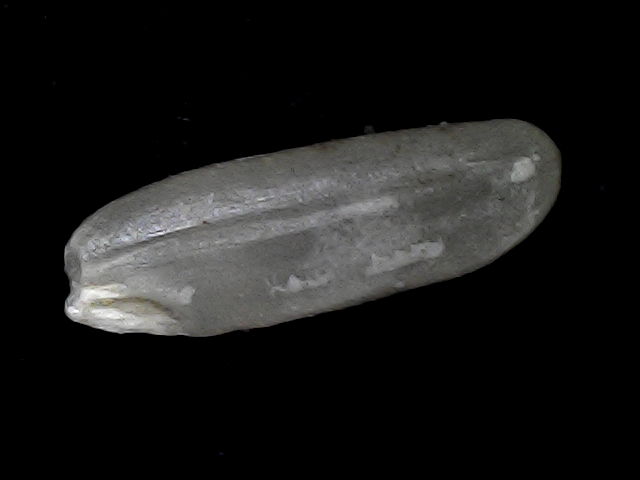
Rice variety: BD75